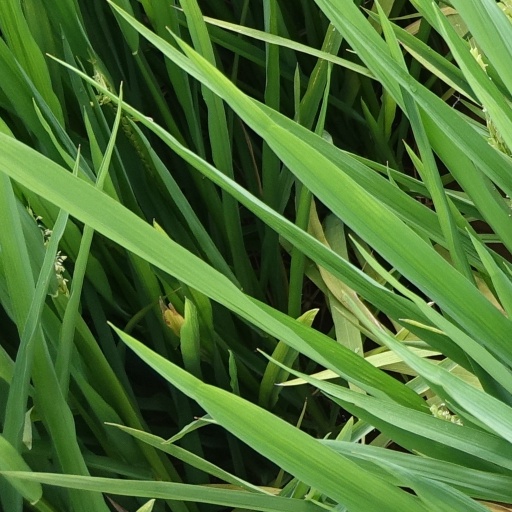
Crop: rice